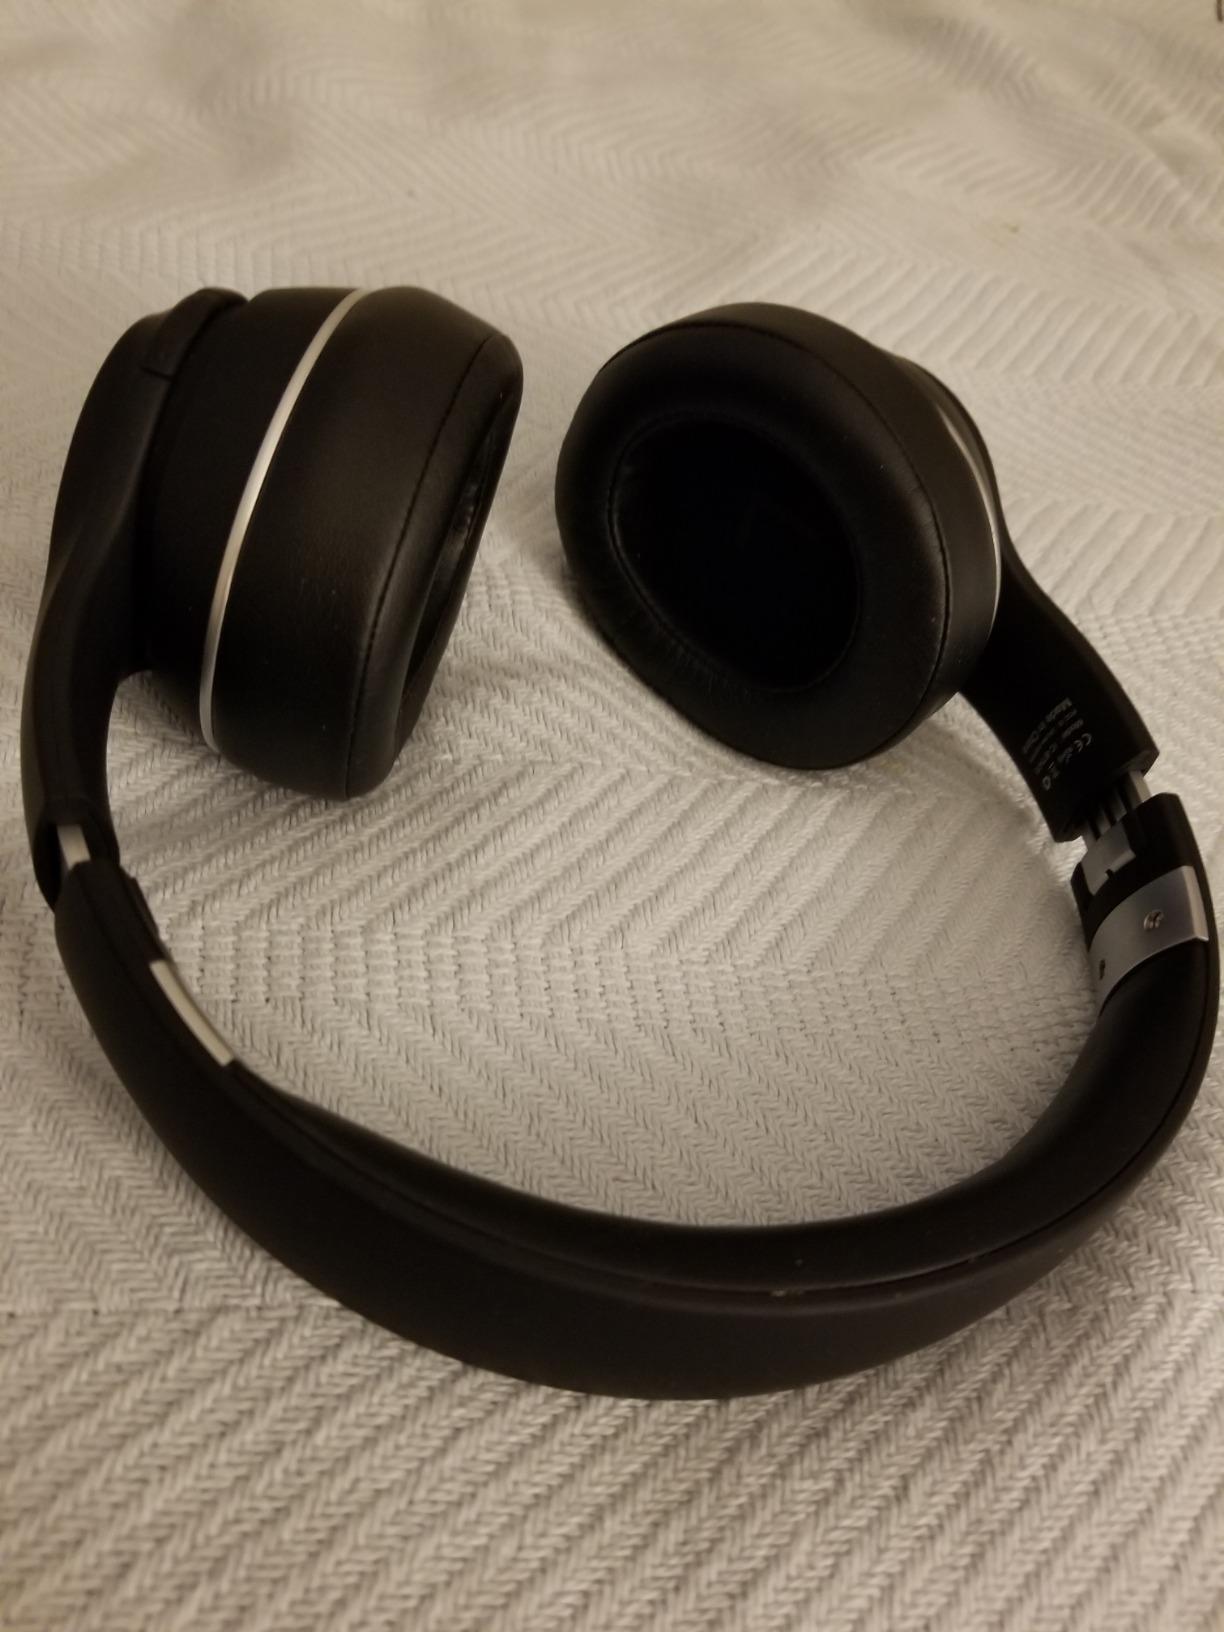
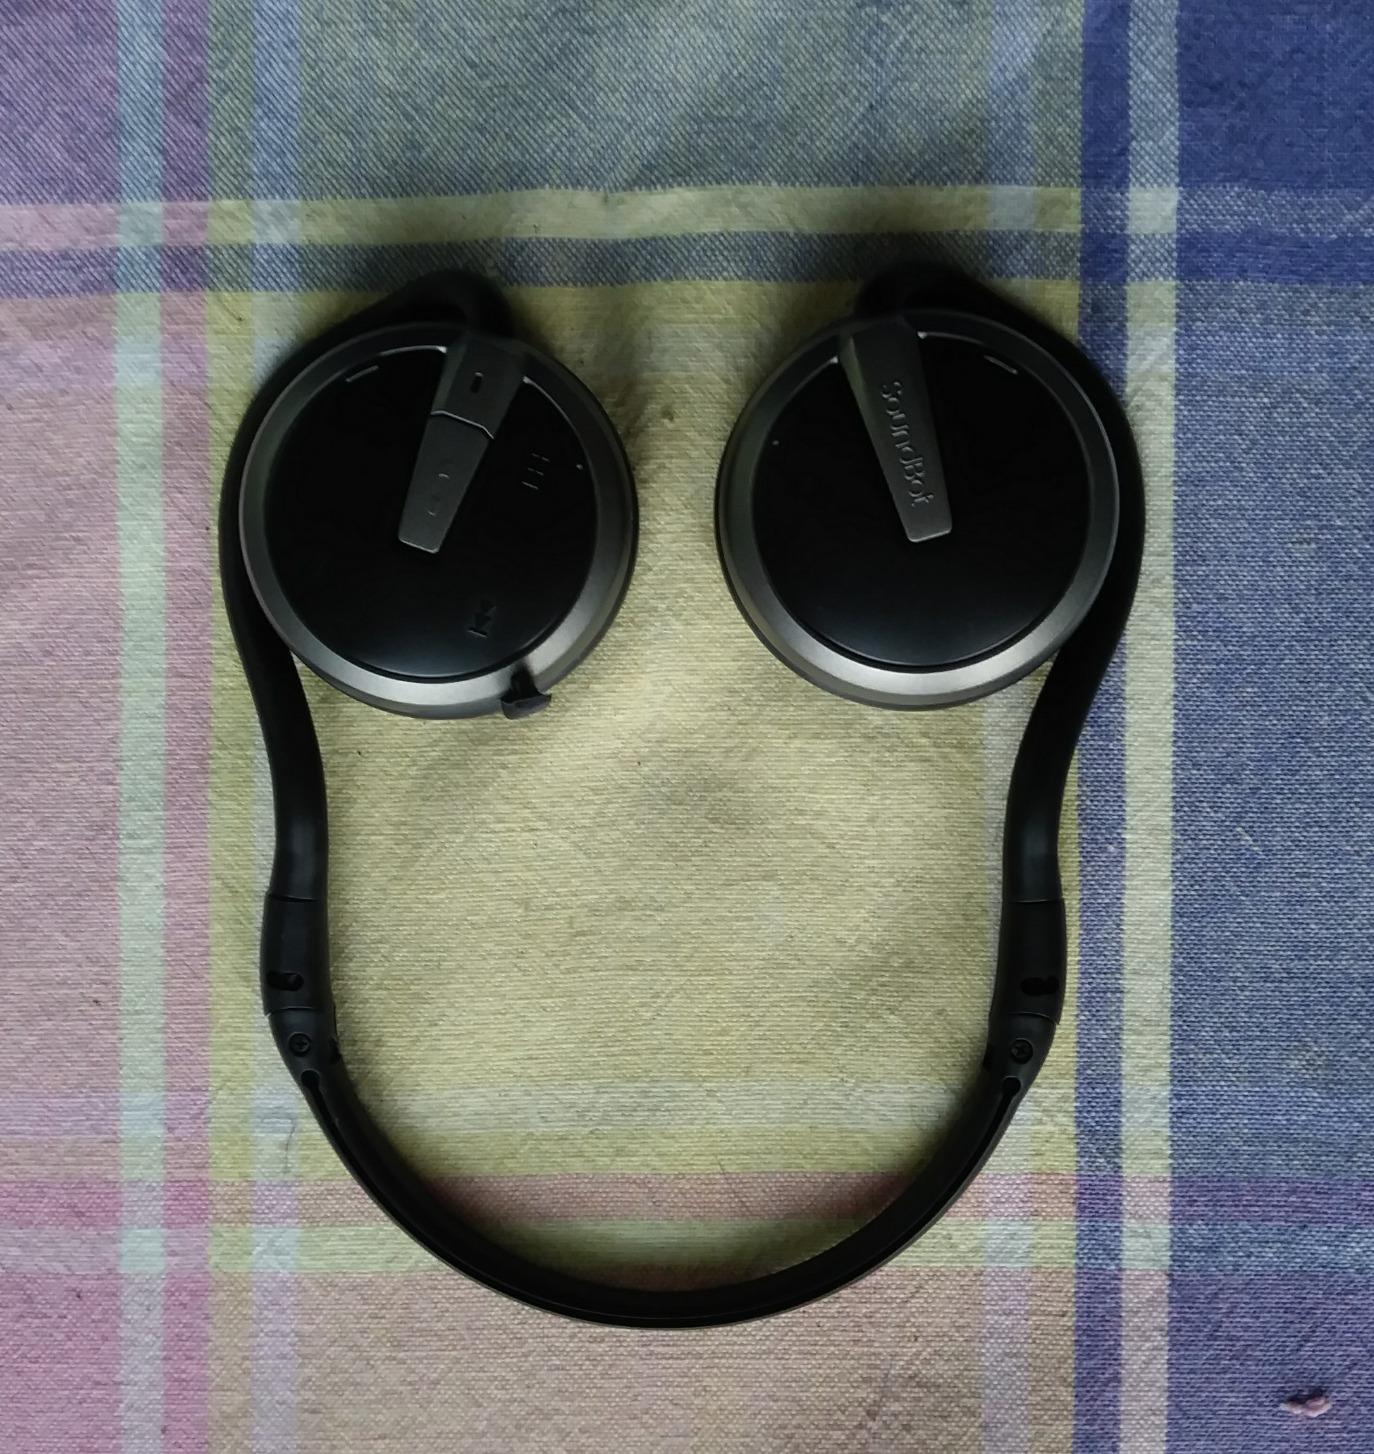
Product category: headphones
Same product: no